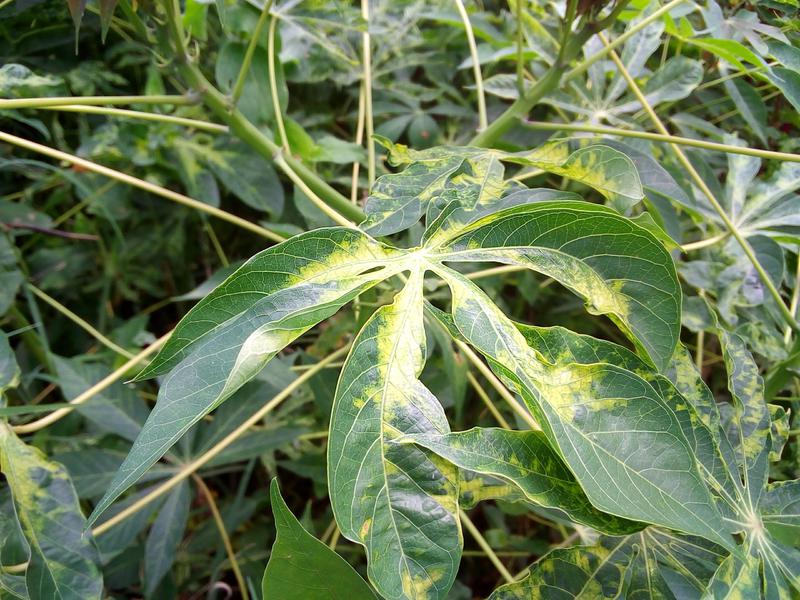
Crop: cassava
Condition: mosaic_disease